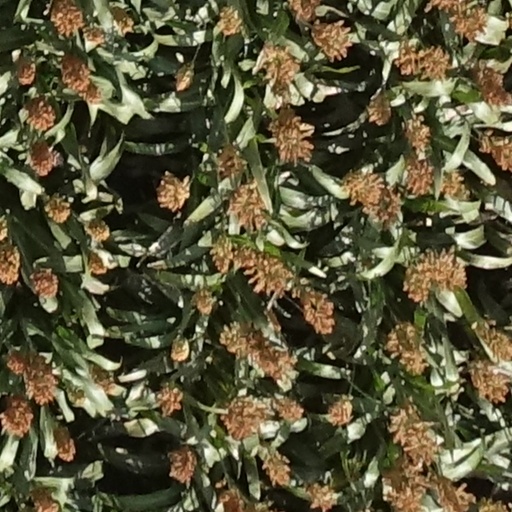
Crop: sorghum